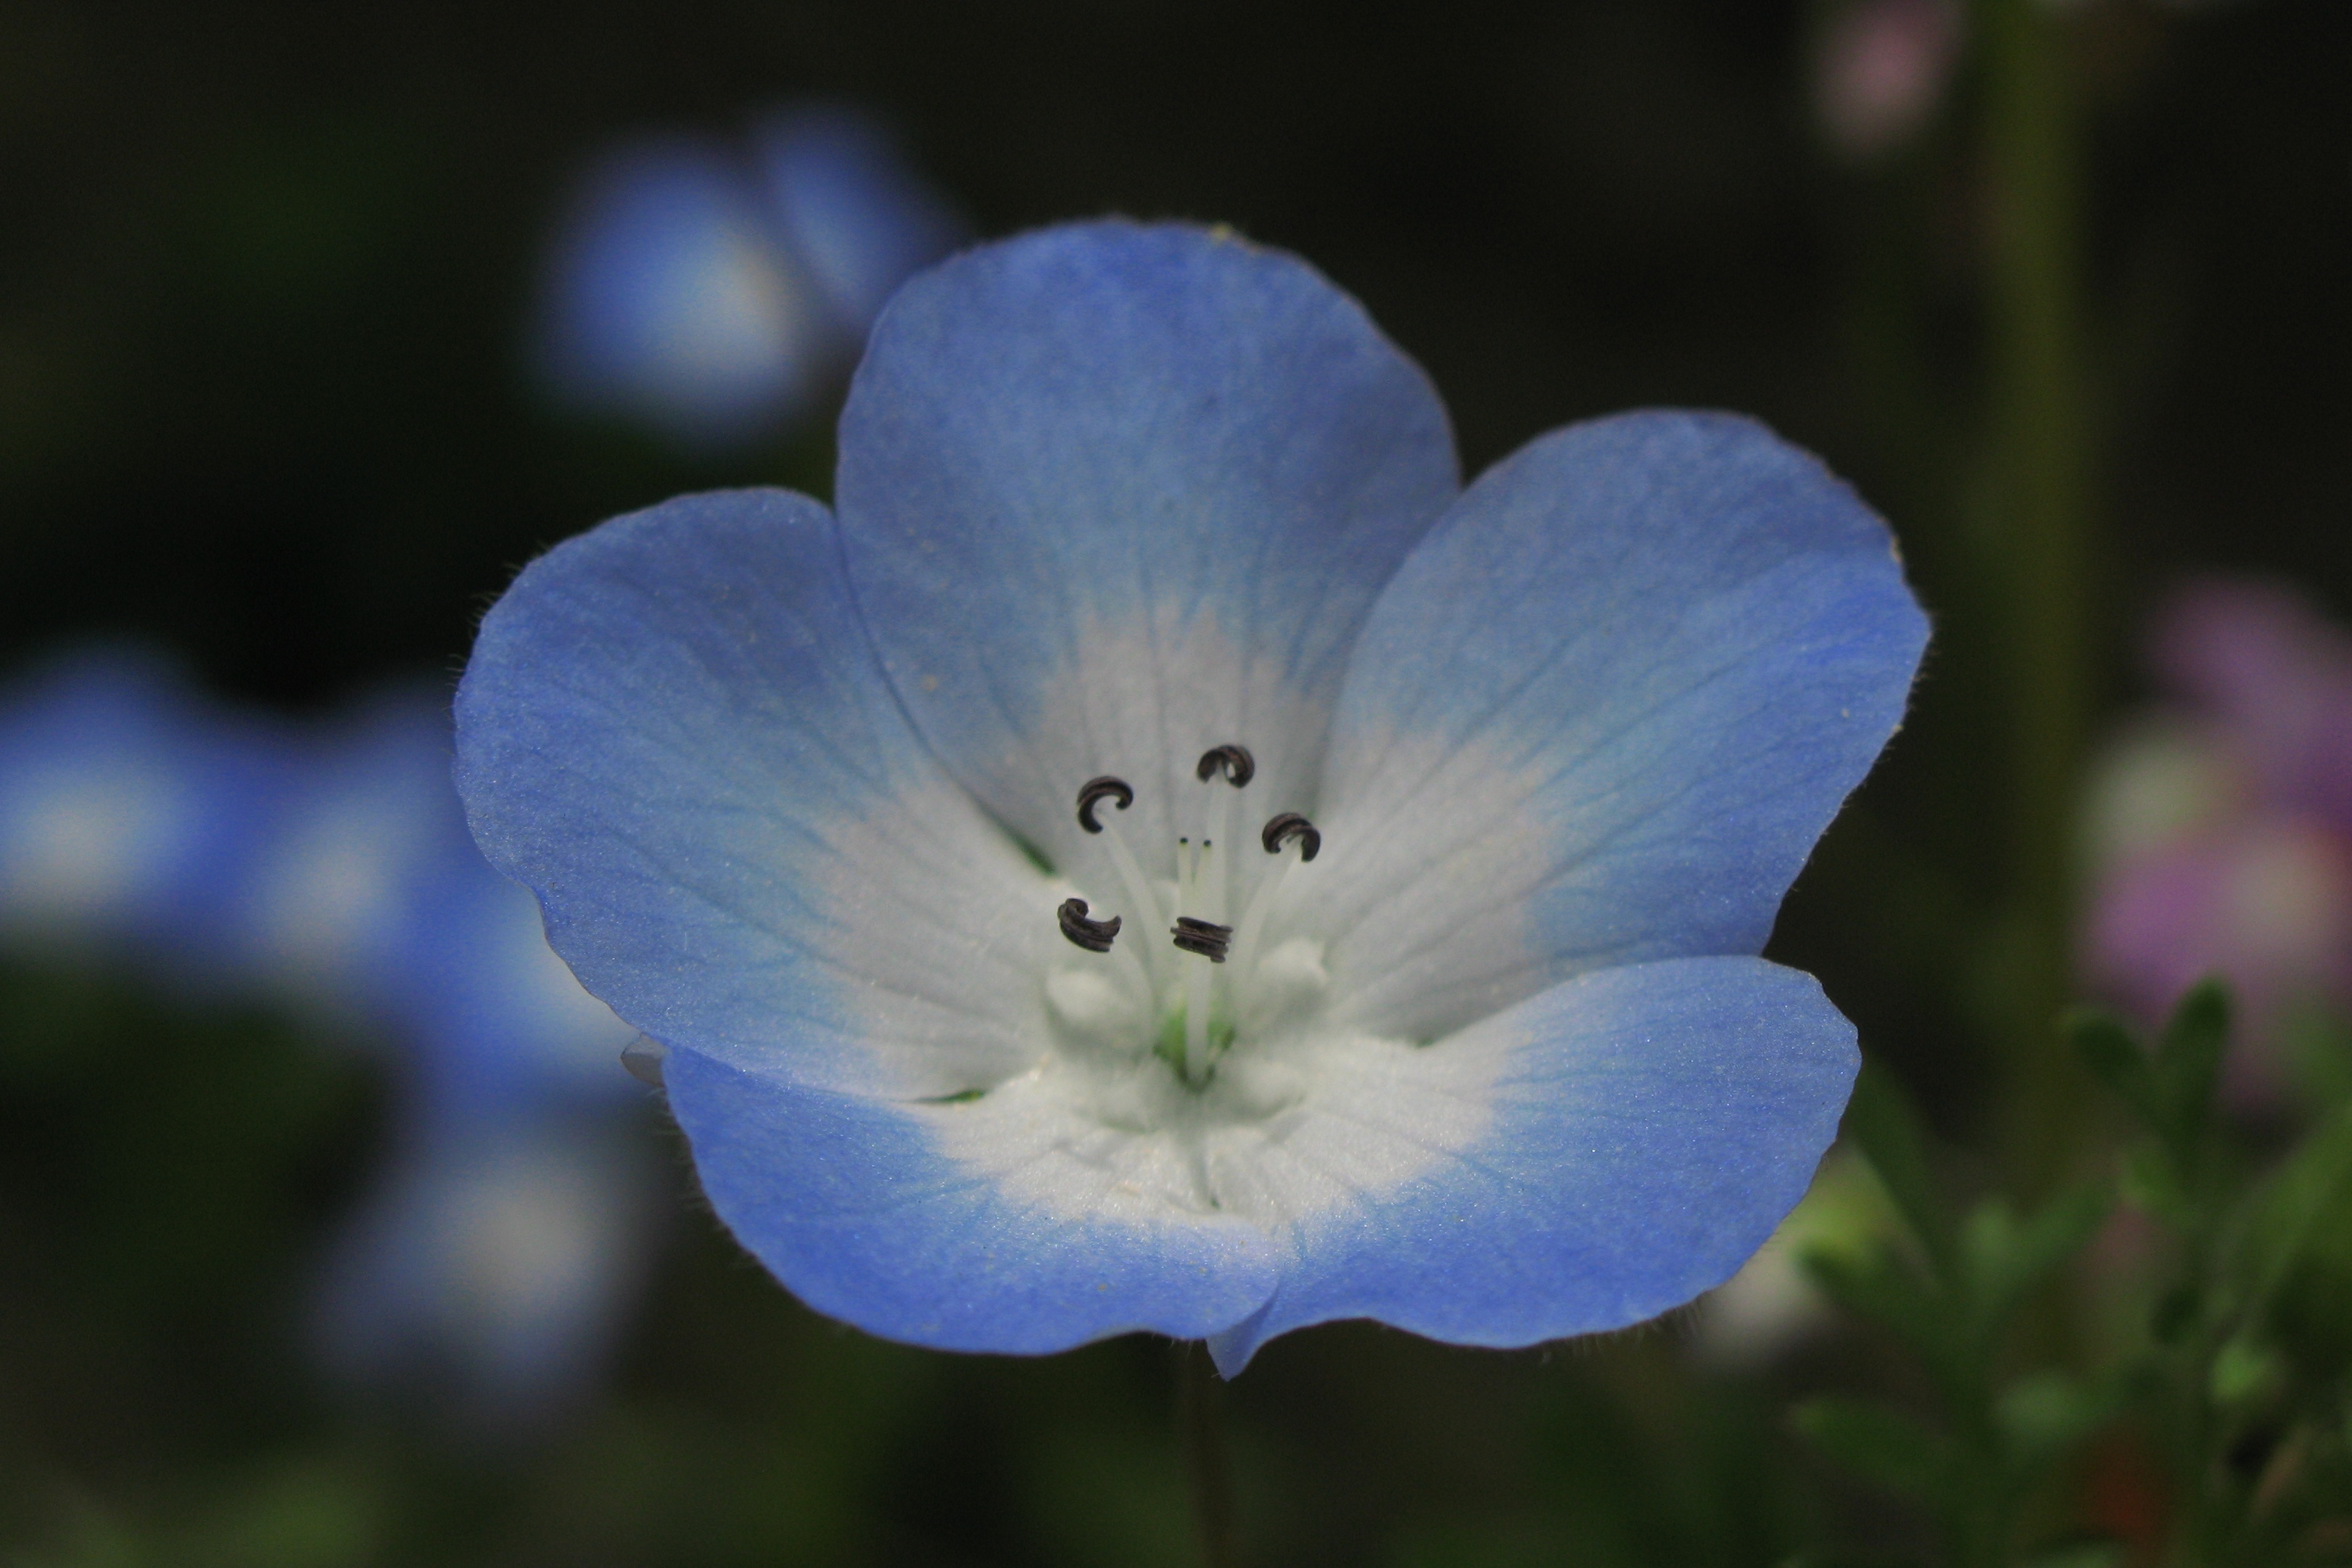
nature, blossom, plant, photography, flower, petal, high, botany, blue, flora, baby, wildflower, close up, eyes, hires, hi, res, nemophila, menziesii, g7, macro photography, flowering plant, plant stem, land plant